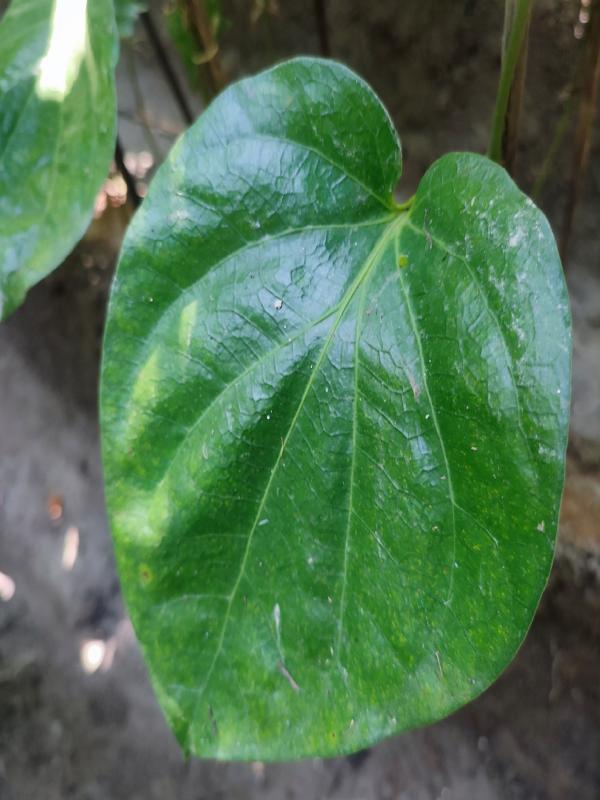
Label: Healthy_Leaf